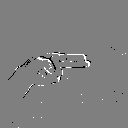
ASL letter: h